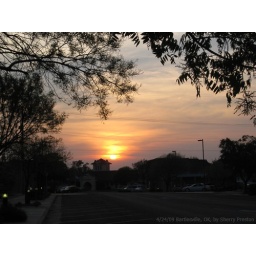
2nd St. in B'ville. The little tower at the end of the street is the Bartlesville Depot, now home of the Bartlesville Chamber of Commerce.